Answer in natural language. How many Windows are visible in the scene? Choose between the following options: 2, 0, 4, 3 or 1
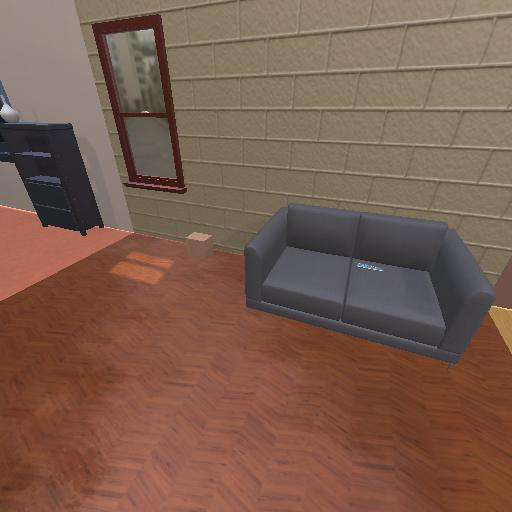
<answer>1</answer>